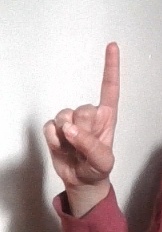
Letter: bb